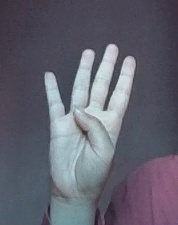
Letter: kaaf